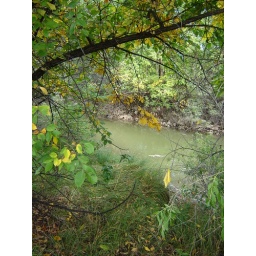
its nice to duck in the trees and pretend you're in the mountains or something...